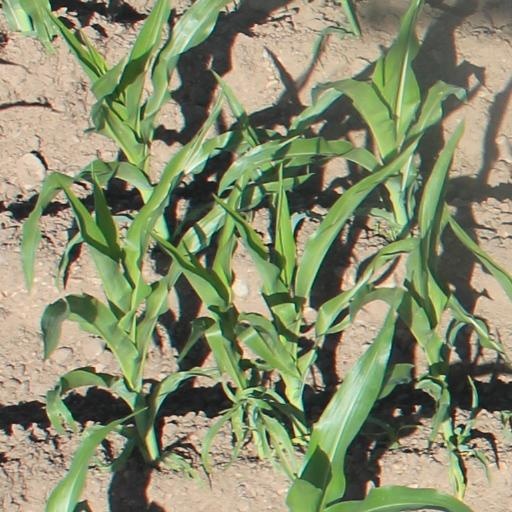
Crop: maize; corn